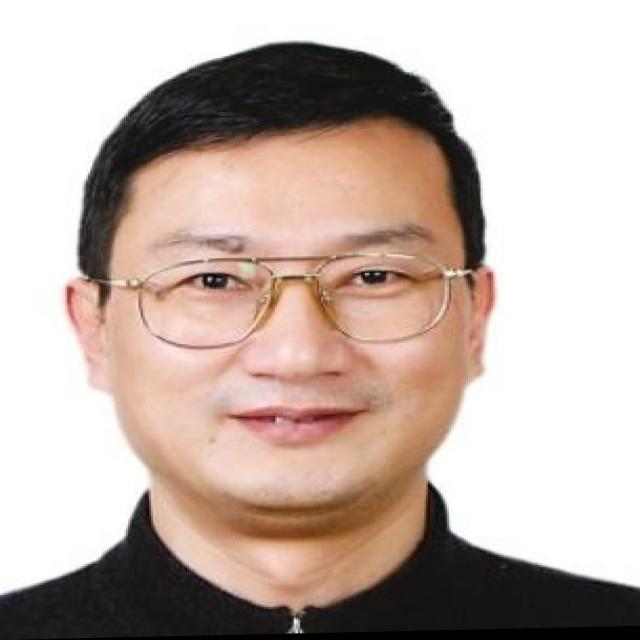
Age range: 45-64